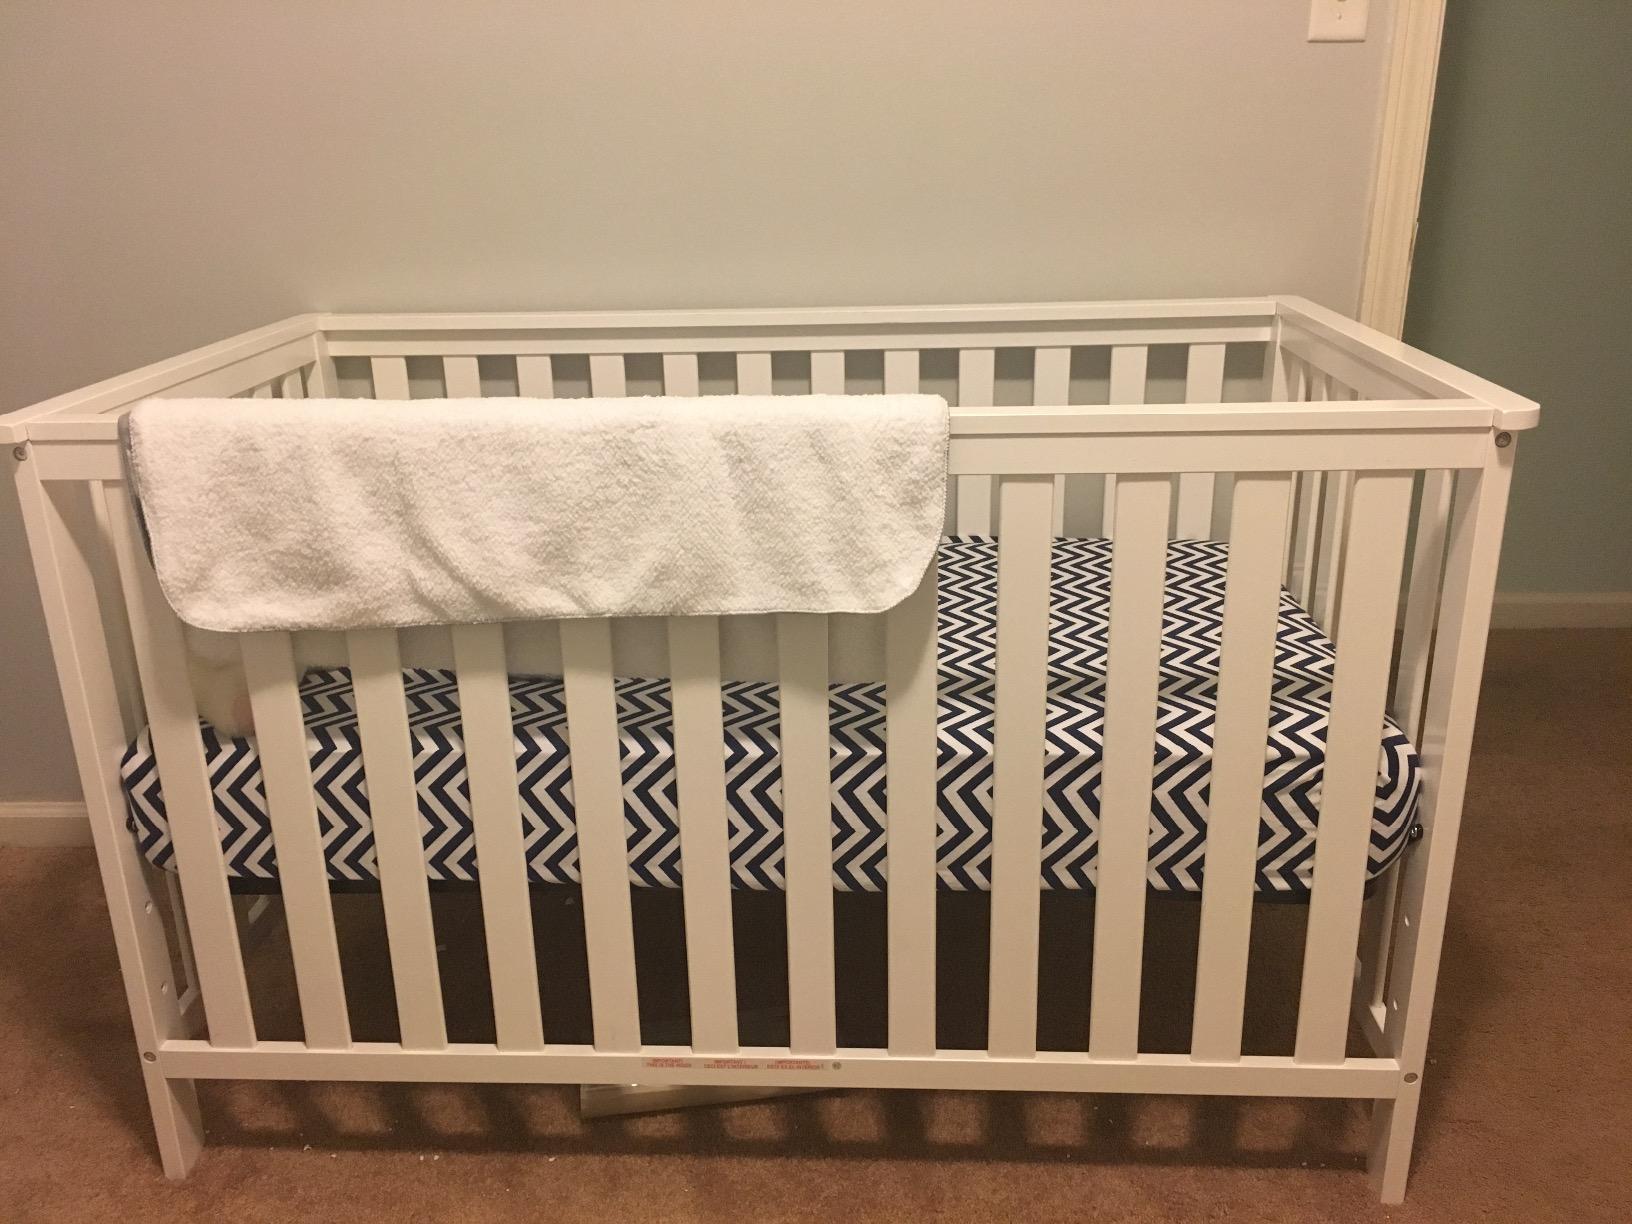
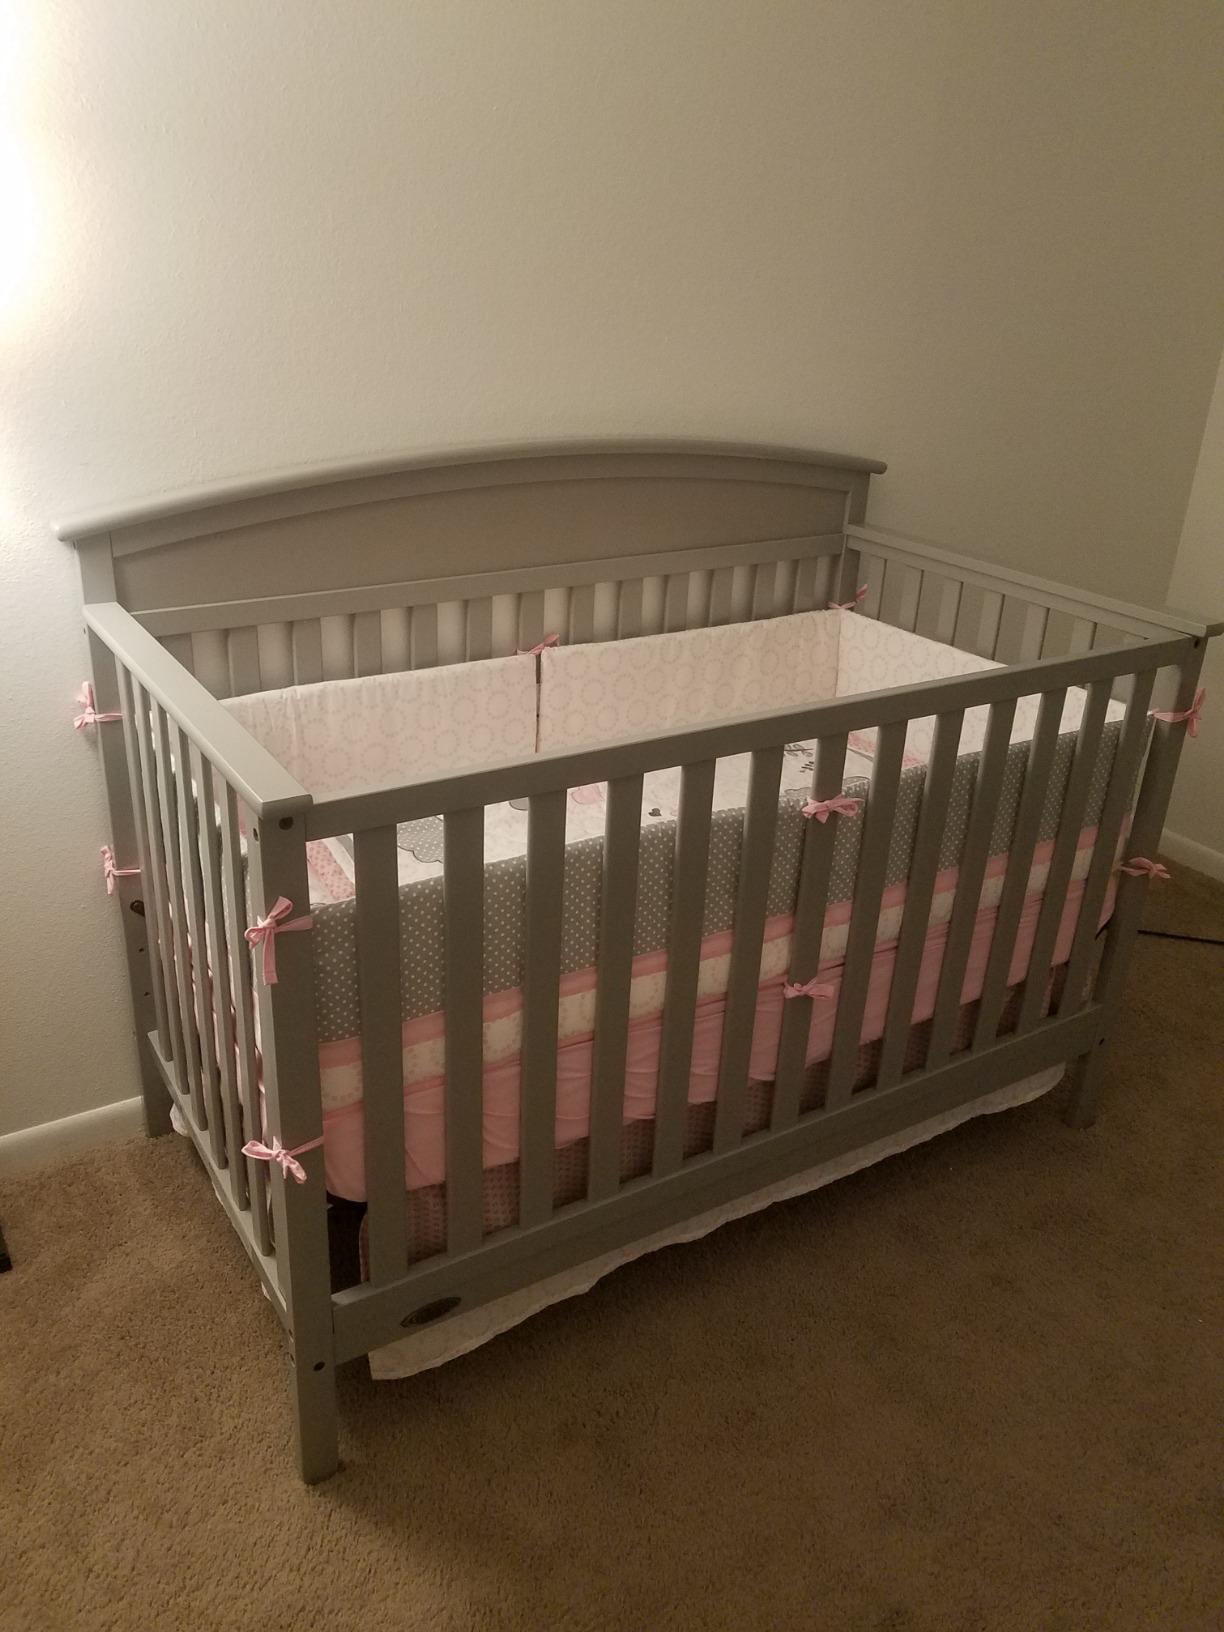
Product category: products_crib
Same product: no